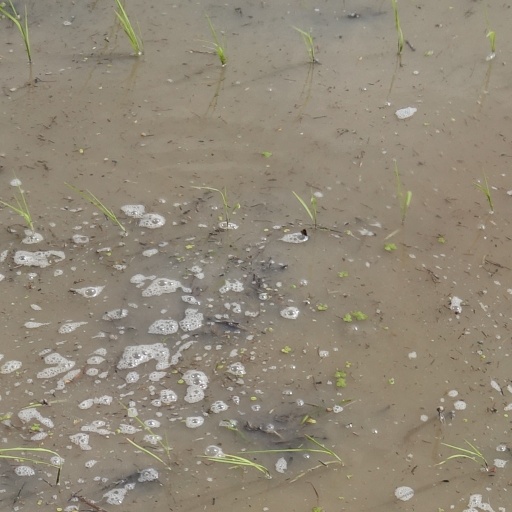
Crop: rice